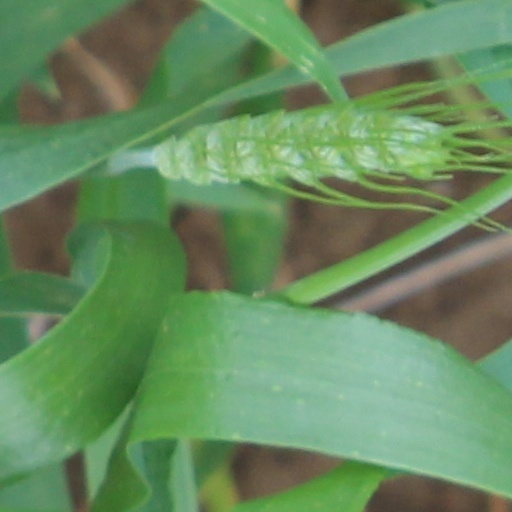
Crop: wheat